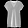
Label: Shirt